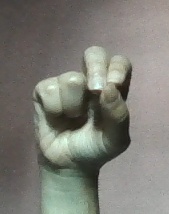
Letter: gaaf